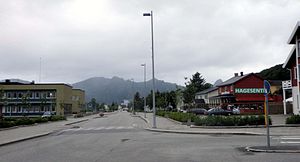
Myre (Øksnes)
Myre er en fiskeriby og administrationsby i Øksnes kommune i Nordland fylke i Norge. Myre ligger på nordvestsiden af øen Langøya, øst for Prestfjorden i øgruppen Vesterålen.